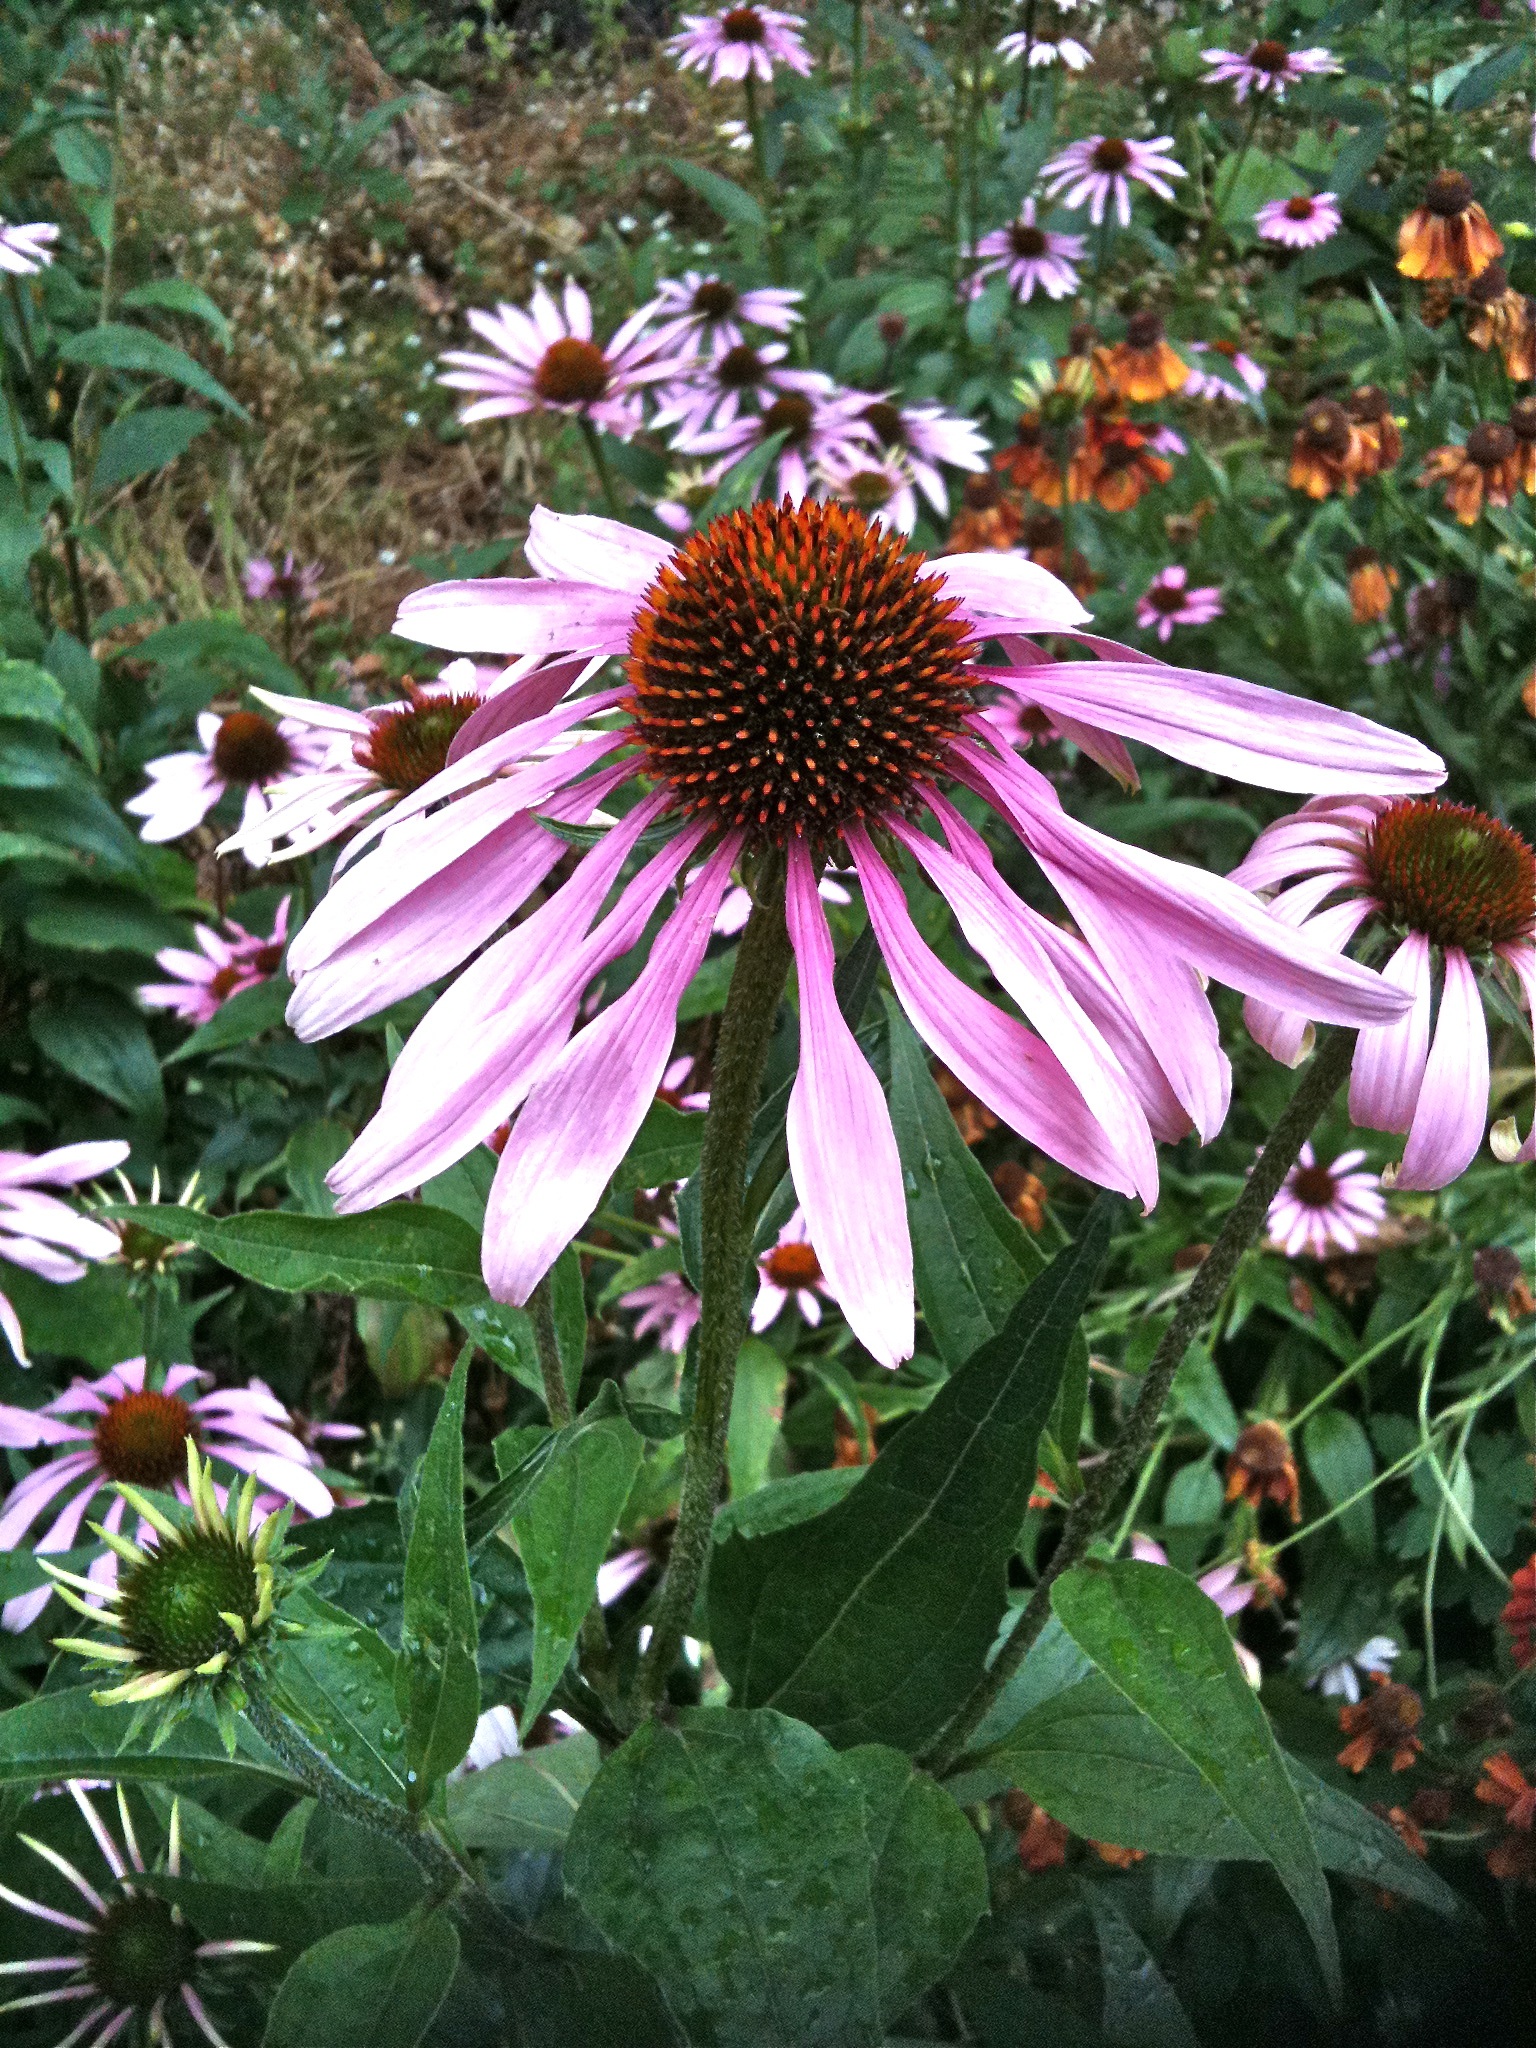
plant, flower, petal, herb, botany, garden, flora, wildflower, dahlia, coneflower, echinacea, herbal, medicinal, healing, flowering plant, daisy family, herbal medicine, annual plant, land plant